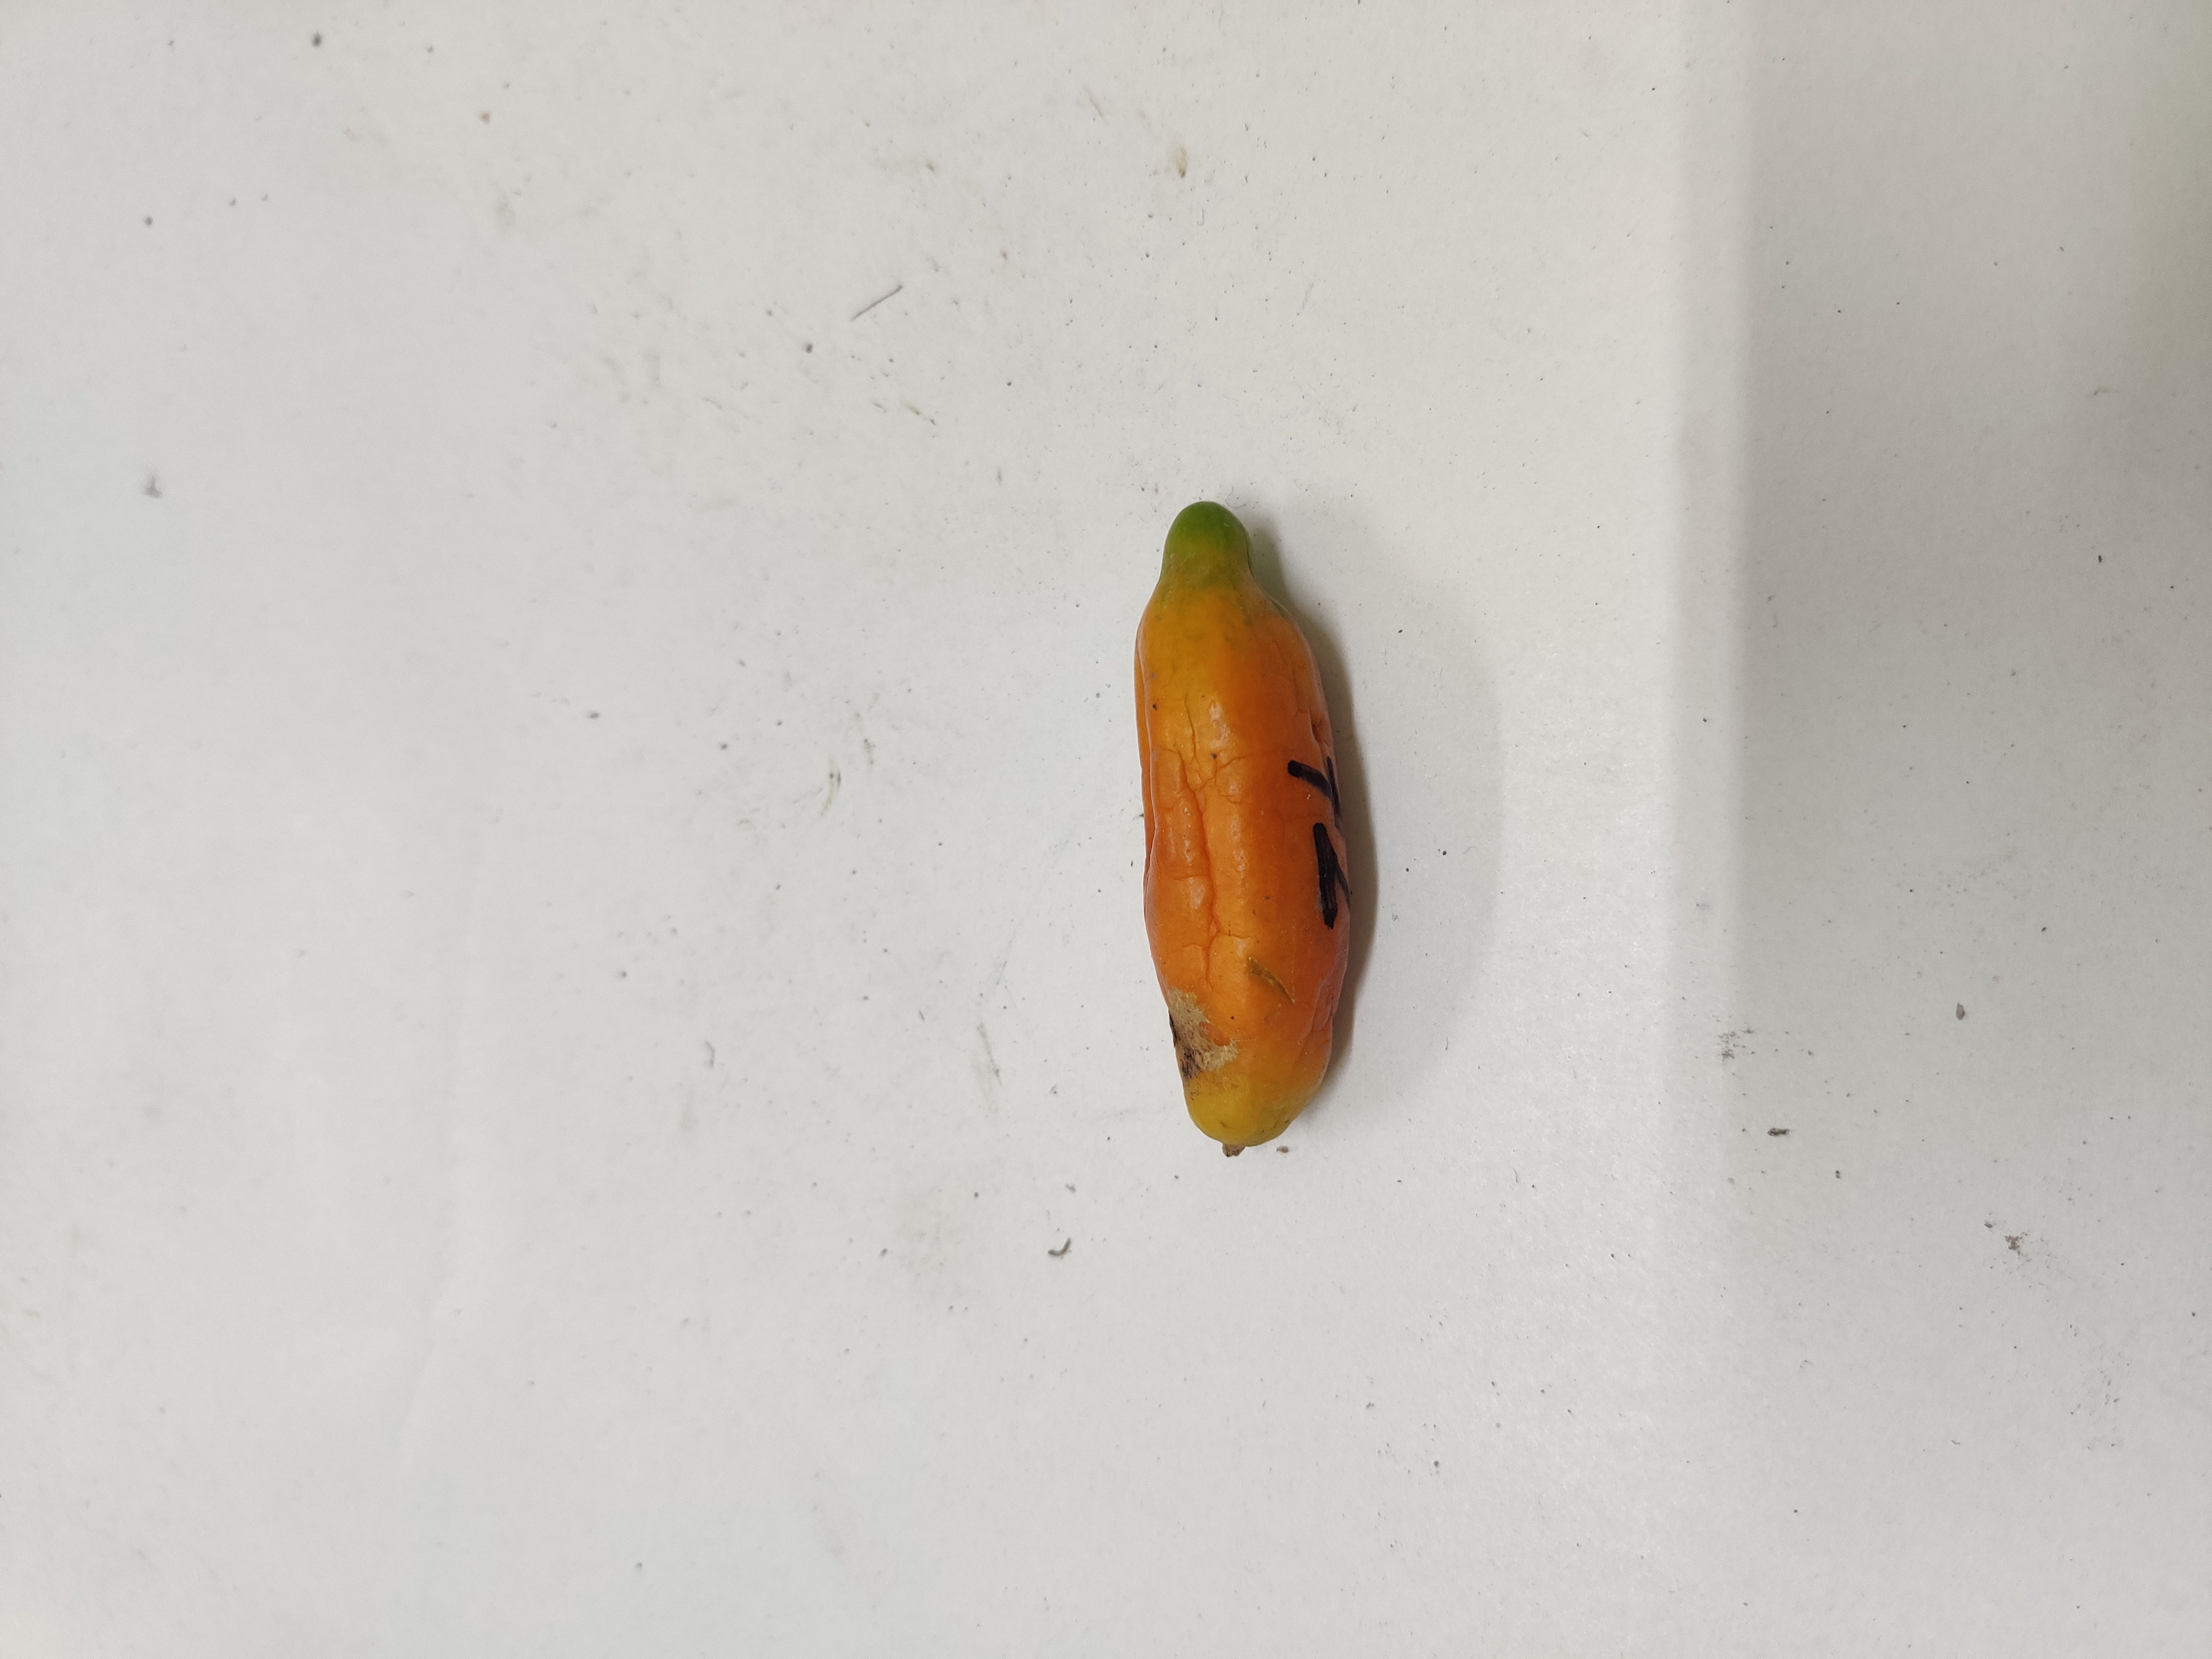
Crop: Ivy Gourd
Condition: Severely Damaged